David Ostrosky

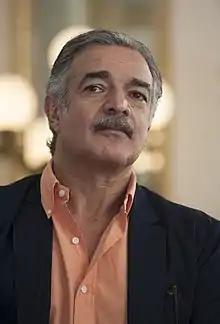
Ostrosky in 2014

David Ostrosky Vinograd was born on 1 December 1956 in Mexico City, Mexico, and was of Jewish descent. His father, Pedro Ostrosky, was Lithuanian Jewish from Kyiv, Ukraine, and his mother Gueña Vinograd was from Poland.